SM U-21 (Germany)

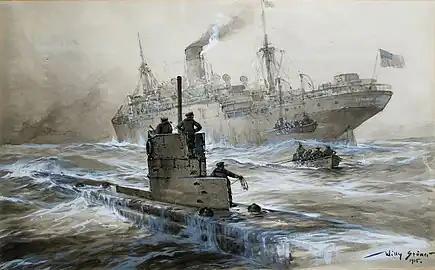
Willy Stöwer's painting of "U-21" sinking "Linda Blanche"

On 5 September 1914, "U-21" encountered the British scout cruiser off the Isle of May. Hersing had surfaced his U-boat to recharge his batteries when a lookout spotted smoke from "Pathfinder"s funnels on the horizon. "U-21" submerged to make an attack, but "Pathfinder" turned away on her patrol line; "U-21" could not hope to keep up with the cruiser while submerged, so Hersing broke off the chase and resumed recharging his batteries. Shortly thereafter, "Pathfinder" reversed course again and headed back toward "U-21". Hersing manoeuvred into an attack position and fired a single torpedo, which hit "Pathfinder" just aft of her conning tower. The torpedo detonated one of the cruiser's magazines, which destroyed the ship in a large explosion. The British were able to lower only a single lifeboat before "Pathfinder" sank. Other survivors were found clinging to wreckage by torpedo boats that rushed to the scene. "Pathfinder" was the first warship to be sunk by a modern submarine. A total of 261 sailors were killed in the attack.